Tumbler pigeons

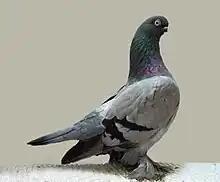
Berlin Short-faced Tumbler

Tumbler pigeons are varieties of domesticated pigeons that are descendants of the rock dove that have been selected for their ability to tumble or roll over backwards in flight.